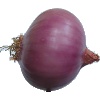
Label: Onion Red Peeled 1